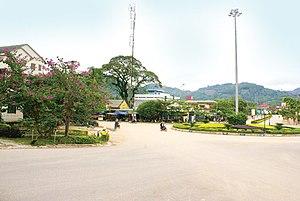
Sơn Hà est un district rural de la province de Quảng Ngãi dans la région de la côte centrale du Sud du Vietnam.